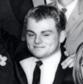
Age: 28